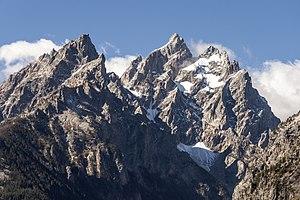
Le groupe de la cathédrale dans le parc national de Grand Teton, Wyoming, États-Unis. De gauche à droite, Teewinot, Teepee Pillar (petite flèche à gauche de Grand), Grand Teton et Mont Owen.